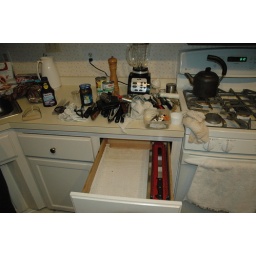
Cleaning out the sharps drawer in the kitchen